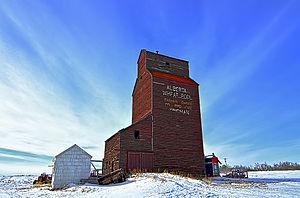
Kingman est un hameau du Comté de Camrose, situé dans la province canadienne d'Alberta.